Paul Begala

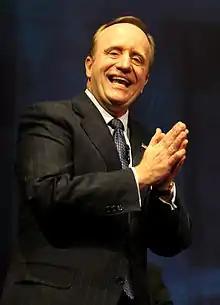
Begala in 2012

Paul Edward Begala (born May 12, 1961) is an American political consultant and political commentator, best known as the former advisor to President Bill Clinton.